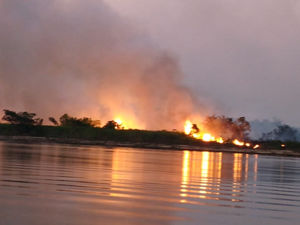
Fire: yes
Smoke: yes